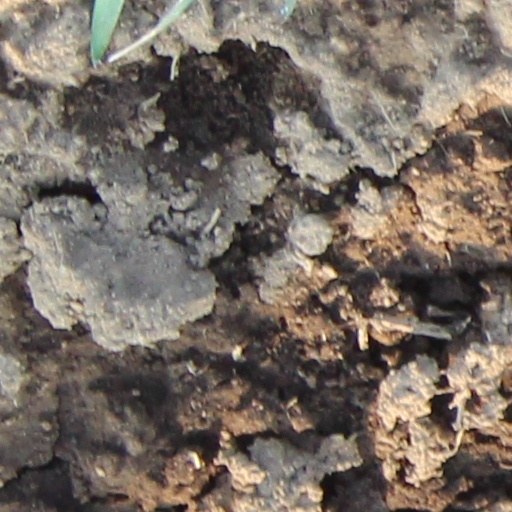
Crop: wheat